Vespa

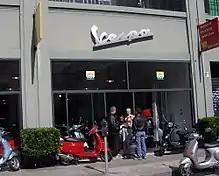
A Vespa Boutique in San Francisco

Since 2010s until now, classic Vespas continued to have a large group of enthusiasts across Indonesia who kept vintage scooters on the road by rebuilding, restoring, and adding performance-enhancing engine parts as the stock parts would wear out. Vintage Vespas also saw resurgence in price as people see more historic value in the classic Vespa scooters, especially one with original condition (paint, body part, engine, etc.)